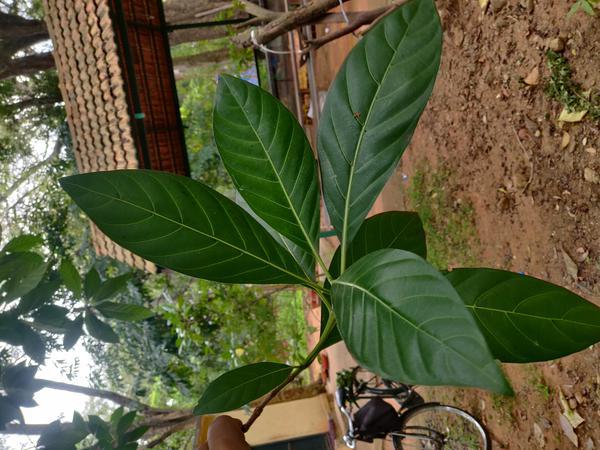
Plant: Nooni